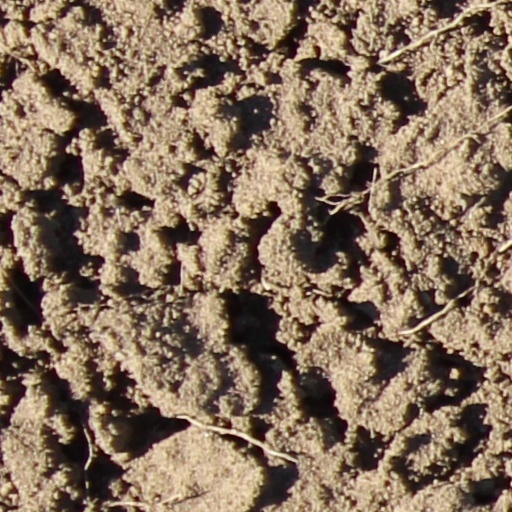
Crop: wheat